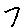
Label: 7